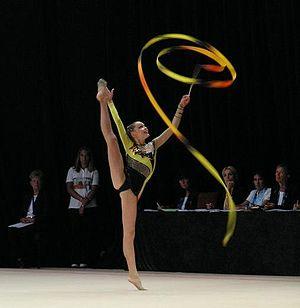
Le ruban est un engin de gymnastique rythmique.
La gymnastique est un terme générique qui regroupe aujourd'hui des formes très diverses de disciplines sportives, pratiquées pour le loisir ou la compétition : gymnastique artistique, gymnastique rythmique, trampoline, gymnastique acrobatique, gymnastique aérobic, tumbling. Le terme est aussi appliqué à des formes d'activités dites gymniques, plus ou moins liées à la santé ou à la condition physique des personnes la pratiquant, telles que l'aquagym ou le fitness.